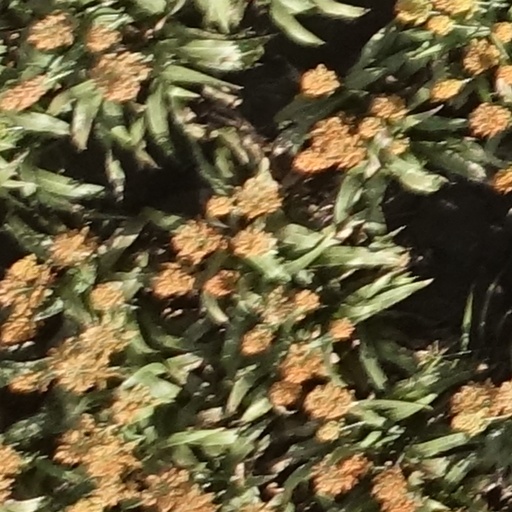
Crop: sorghum